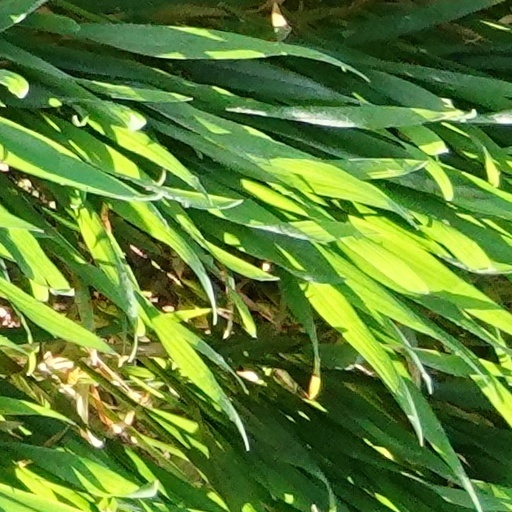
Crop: wheat